Washington wine

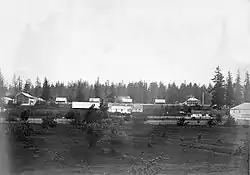
Fort Vancouver in 1859

The earliest grape vines planted in Washington State were at Fort Vancouver in 1825 by traders working for the Hudson's Bay Company but it is not known for sure whether the wine was ever produced from these plantings. Currently, a number of wineries and vineyards operate in the region near Fort Vancouver in Clark County, Cowlitz County, and parts of Skamania County and Lewis County.